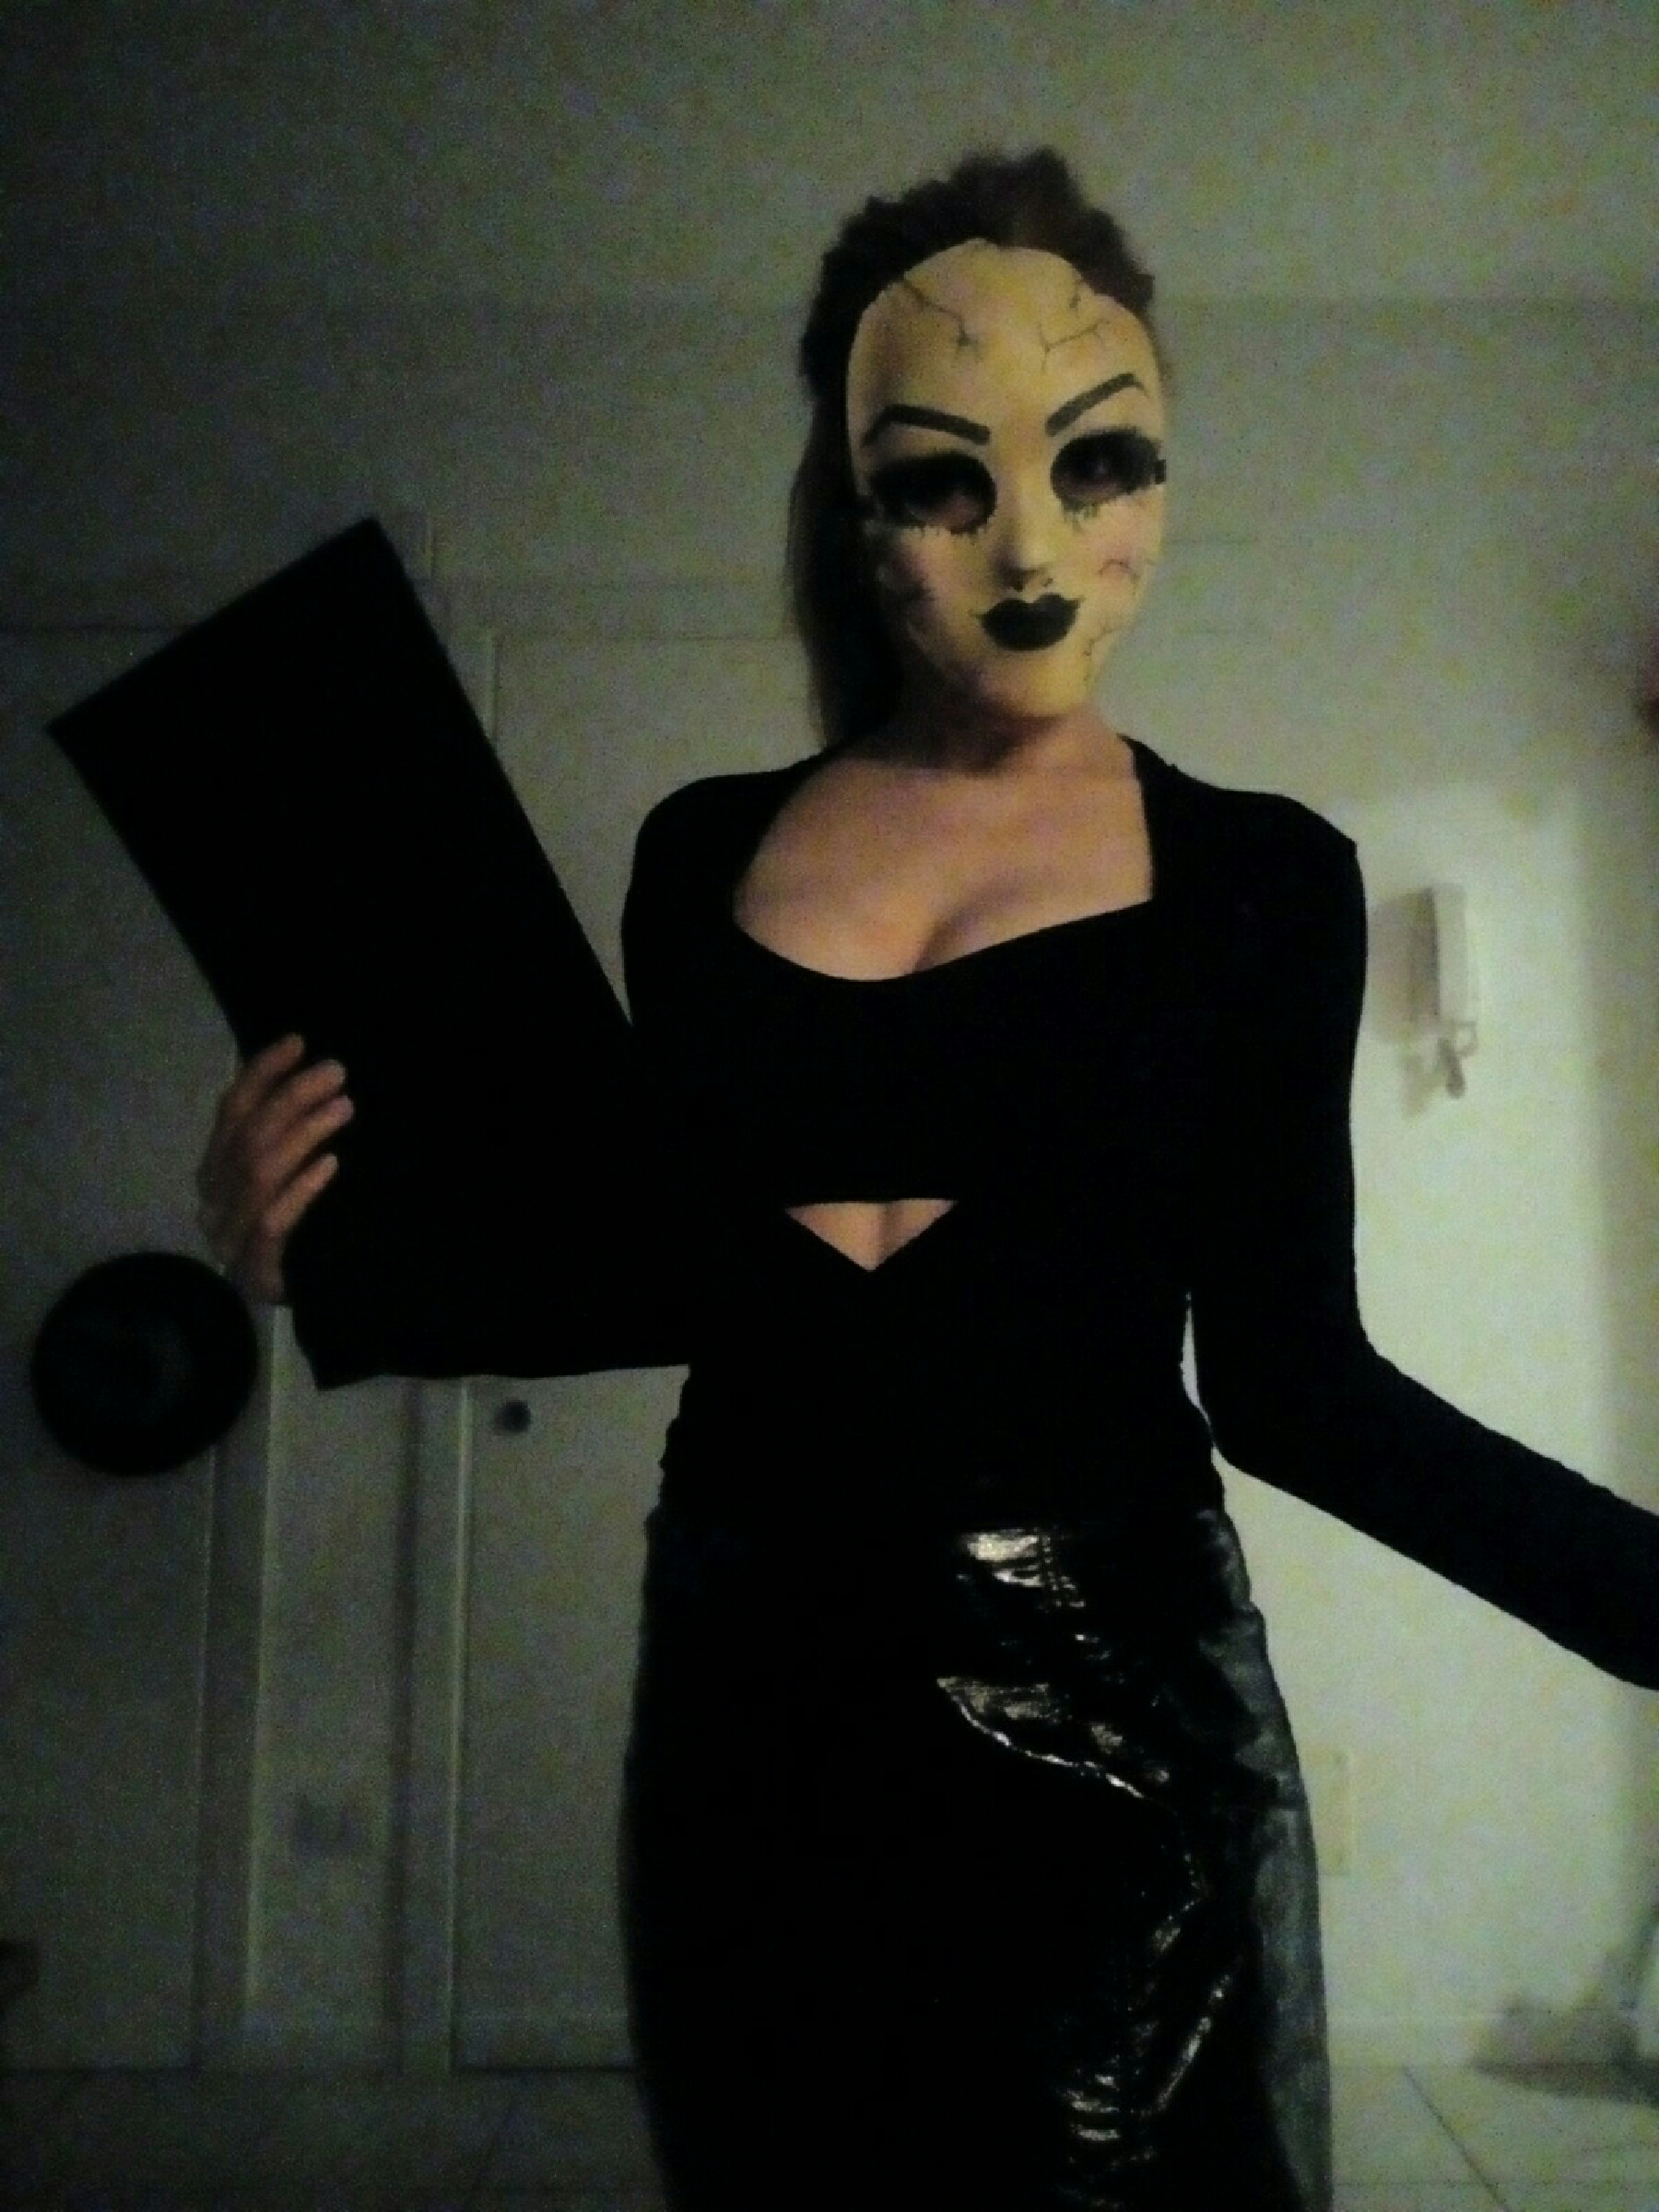
woman, lady, dress, black hair